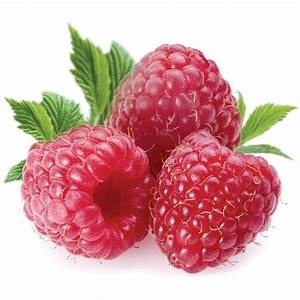
Label: raspberry